Lognes station

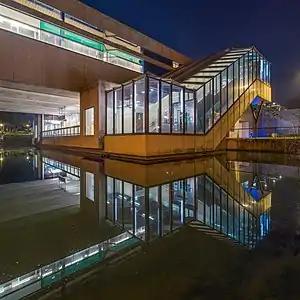
North side of the station at night.

Lognes station is a railway station on RER train network in Lognes, Seine-et-Marne.